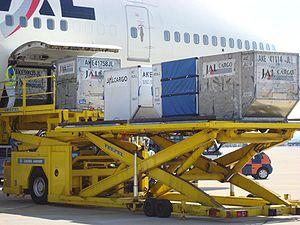
Un conteneur de type LD3 en désignation US/ATA est un conteneur à pan coupé, destiné au transport de bagages et/ou de marchandises dans les soutes de certains avions de ligne.